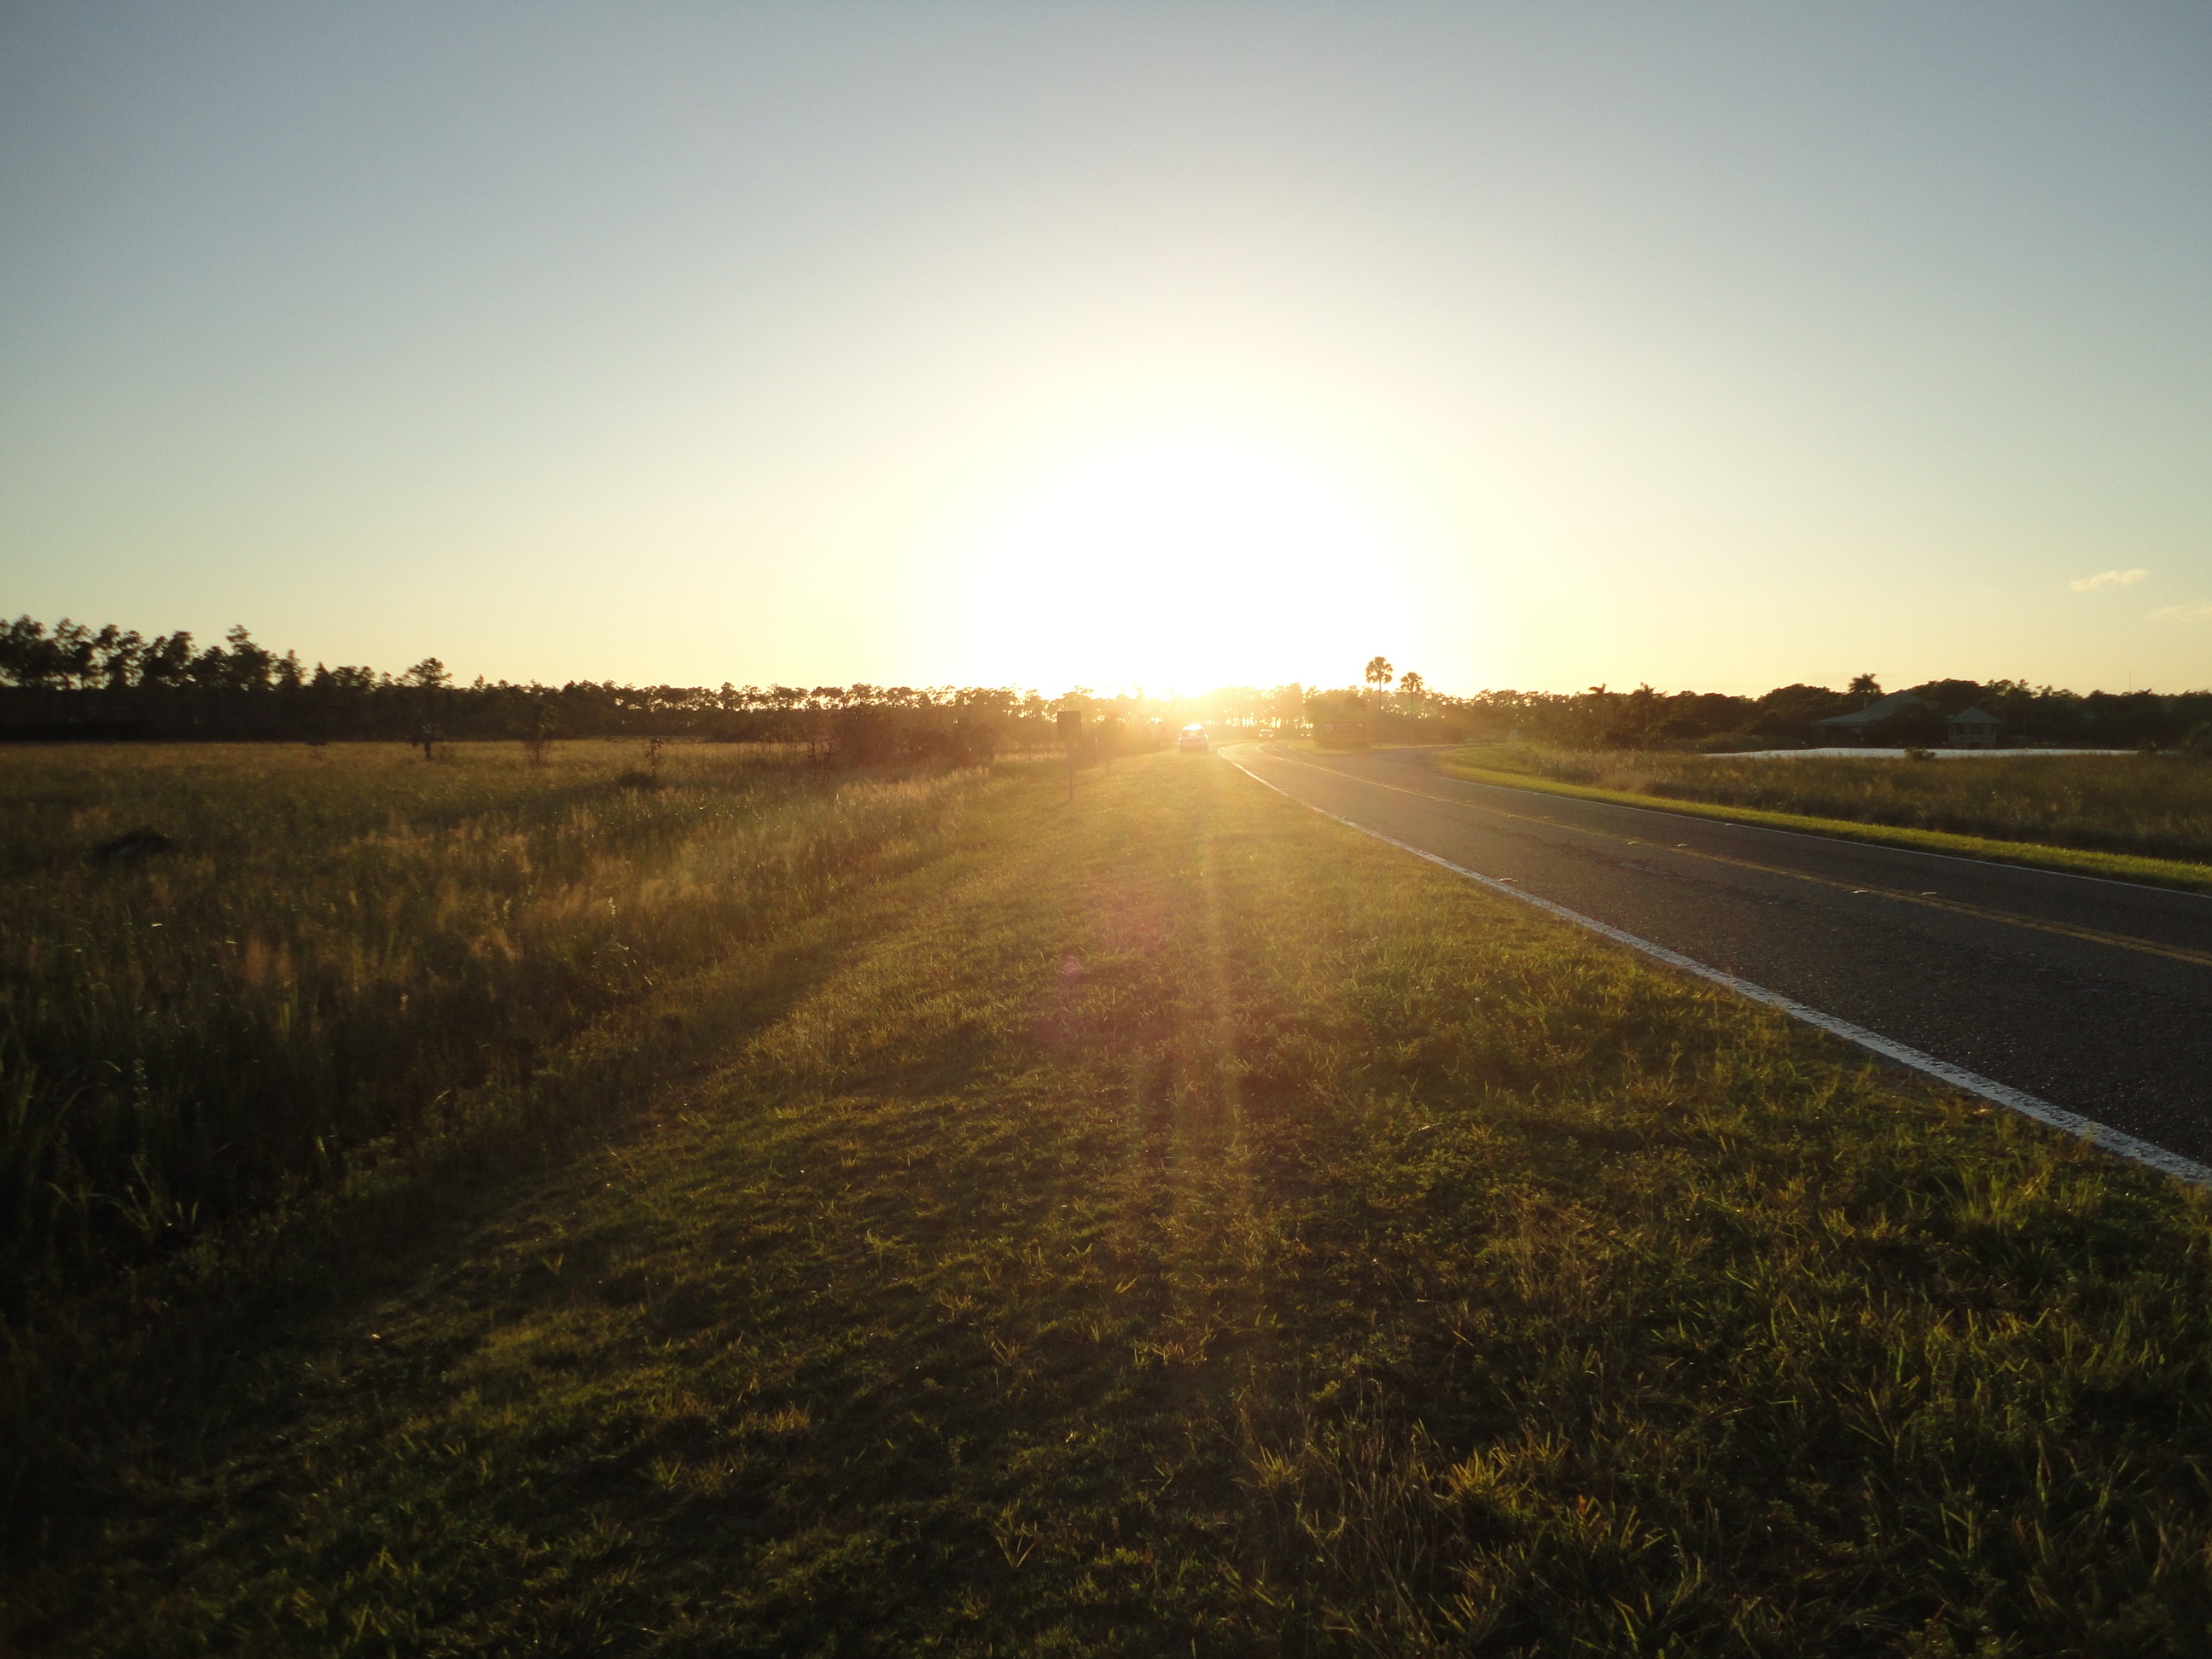
nature, horizon, light, sky, sun, fog, sunrise, sunset, road, mist, field, sunlight, morning, hill, highway, dawn, dusk, evening, natural, plain, infrastructure, wetland, rural area, atmospheric phenomenon